Miriam Delphin-Rittmon

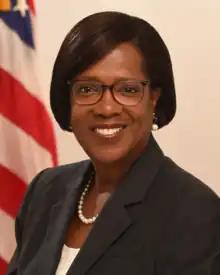

Miriam Delphin-Rittmon is an American psychologist from Connecticut who served as the Assistant Secretary of Health and Human Services for Mental Health and Substance Use from 2021 to 2025.